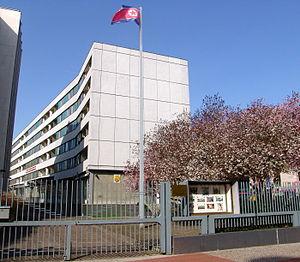
Les relations entre l'Allemagne et la Corée du Nord, en allemand Deutsch-nordkoreanische Beziehungen et en coréen 독일-조선민주주의인민공화국 관계, sont les relations bilatérales existants entre l'Allemagne et la Corée du Nord.
L'ambassade de Corée du Nord en Allemagne est la représentation diplomatique de la Corée du Nord en Allemagne. Elle est située au 5–7 Glinkastraße, à Berlin, la capitale du pays. Son ambassadeur est Pak Nam Jong depuis 2017.